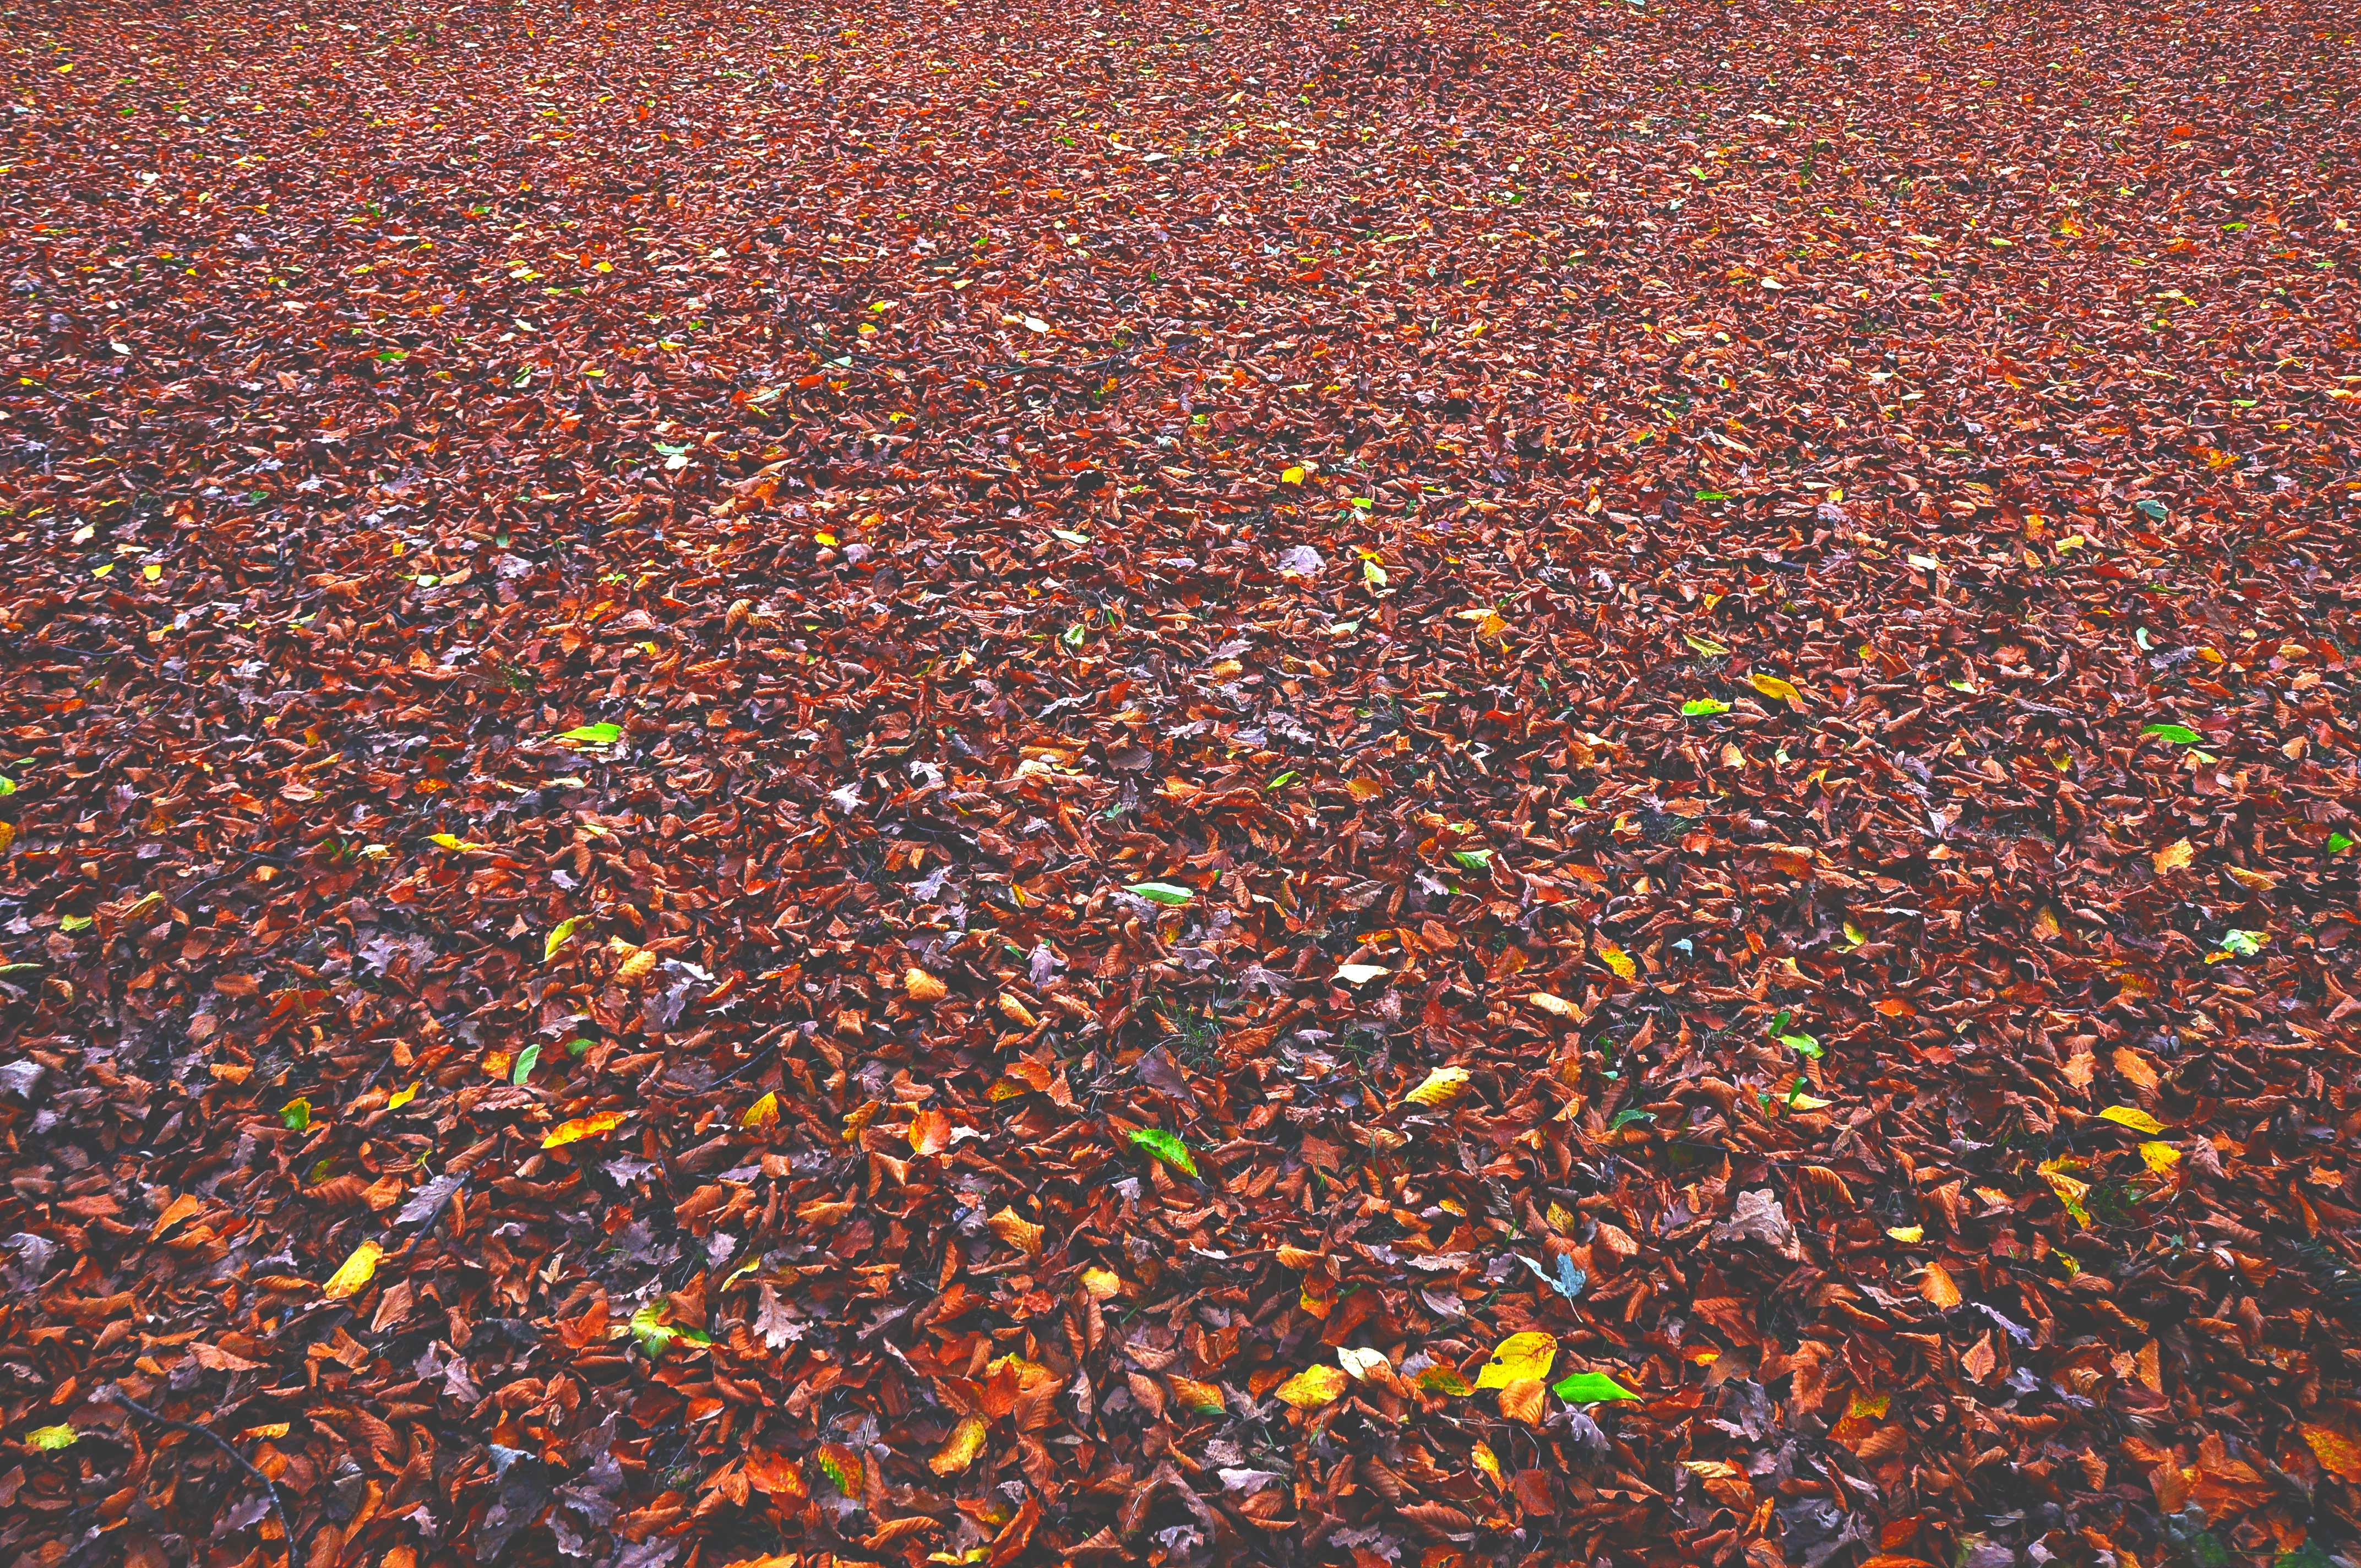
tree, field, sunlight, leaf, asphalt, autumn, soil, season, tundra